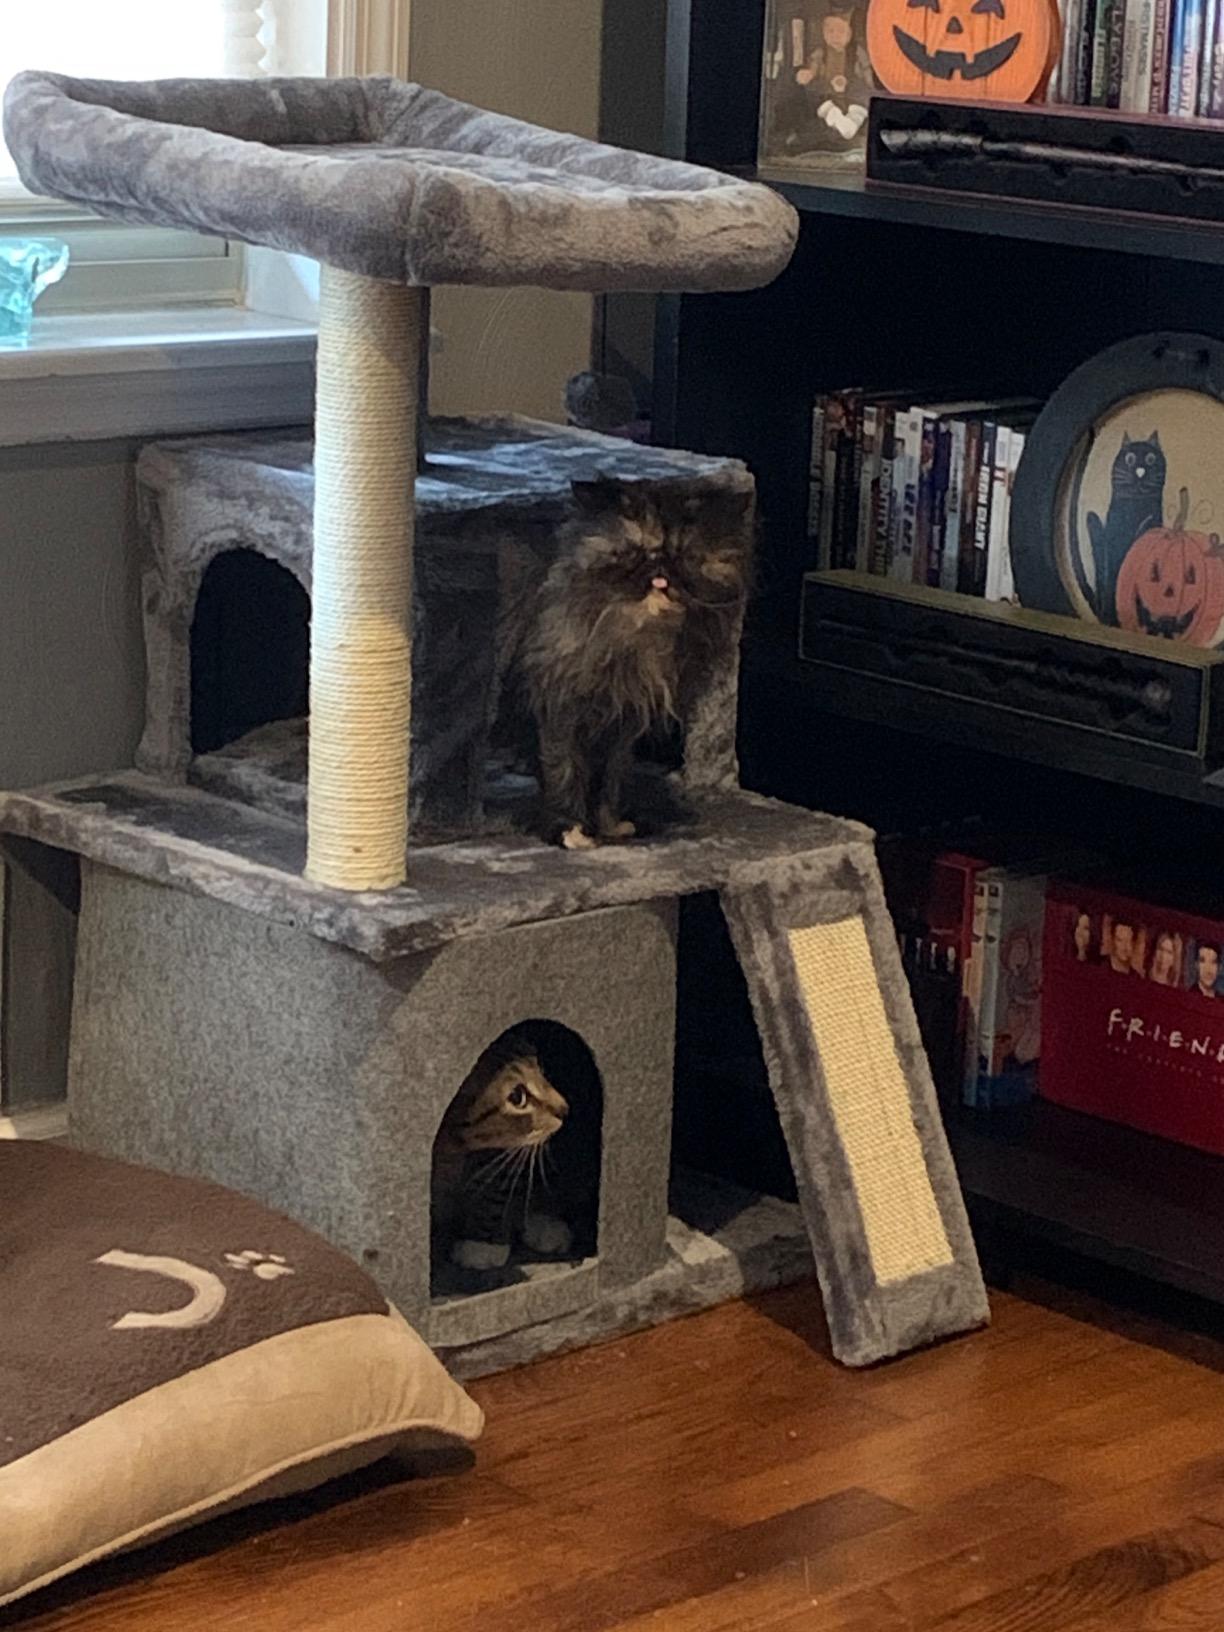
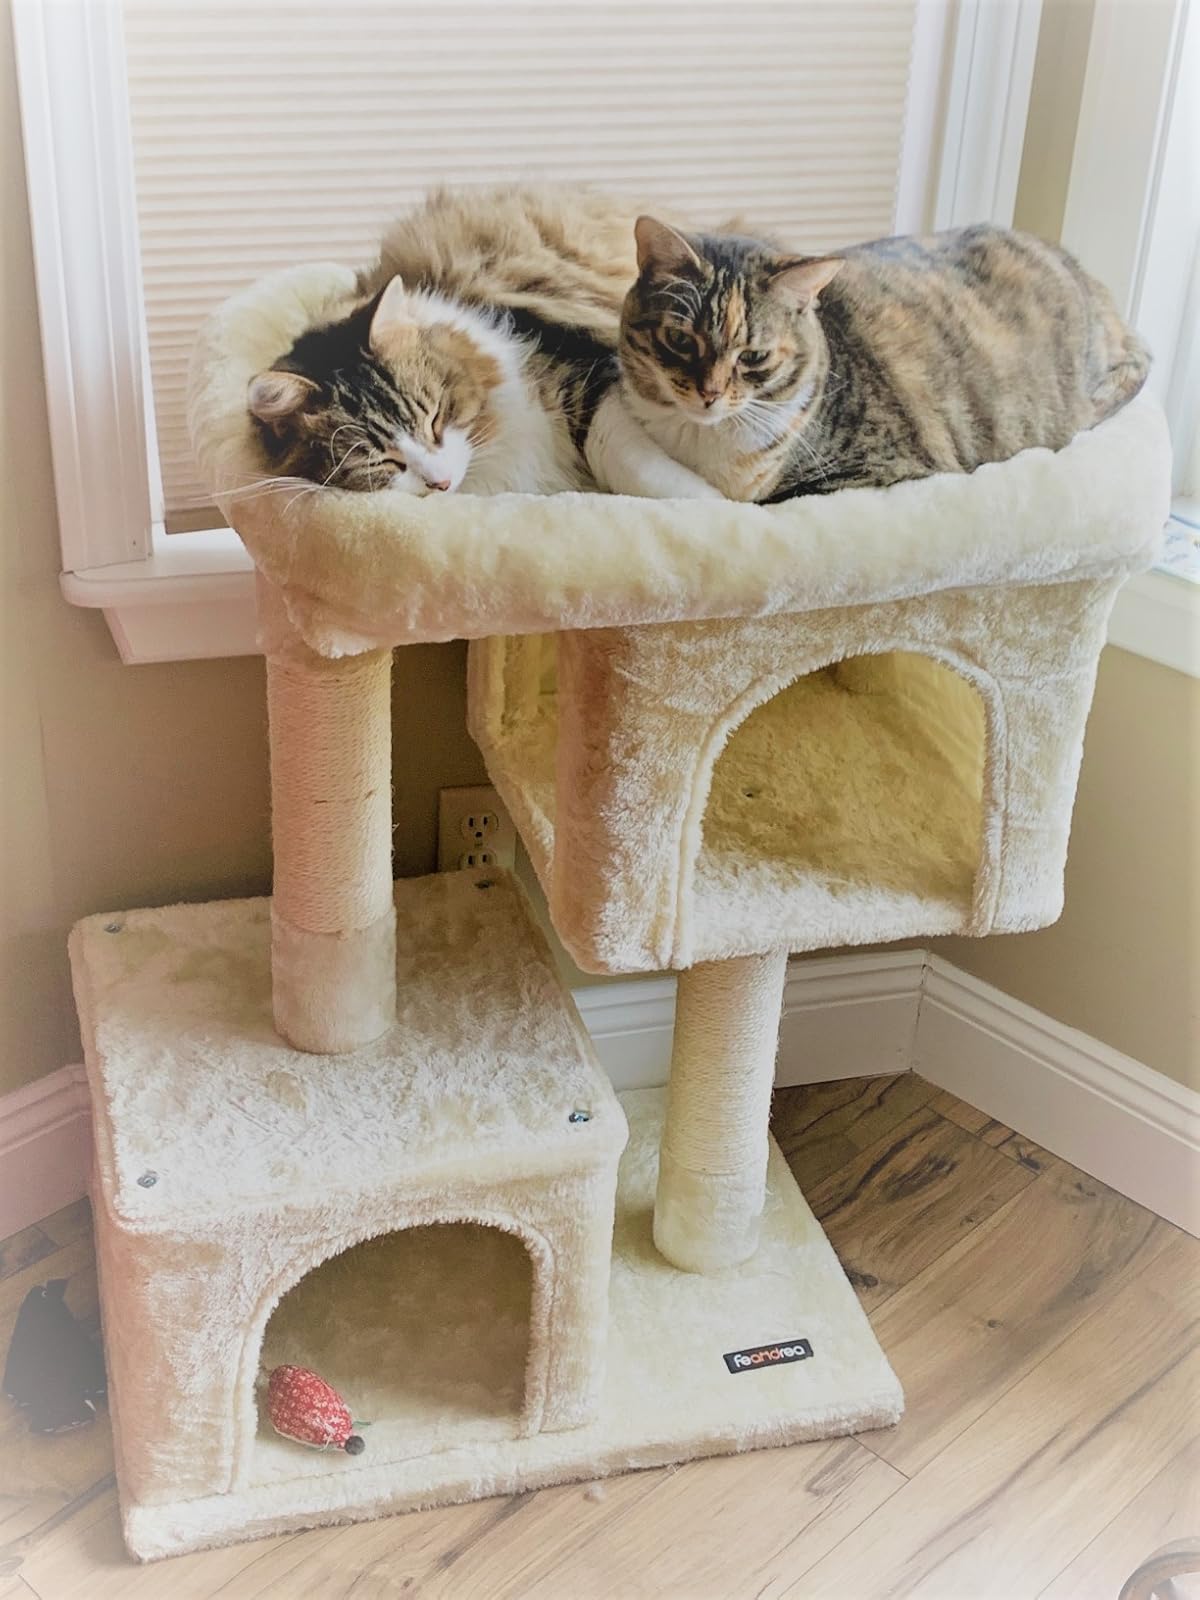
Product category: items_cat tree
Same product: no